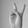
ASL letter: V